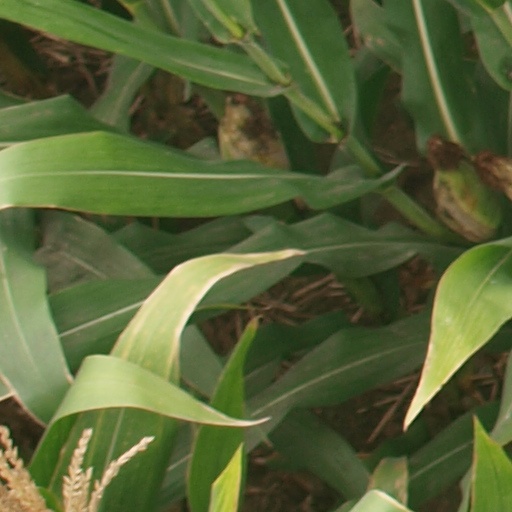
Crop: maize; corn